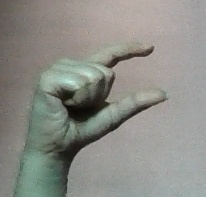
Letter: dal